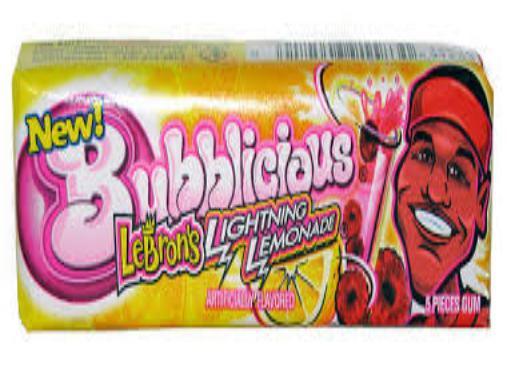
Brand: Bubblicious
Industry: Food